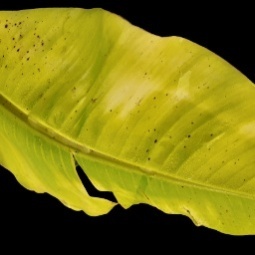
Label: Sulphur